Gaslight (2023 film)

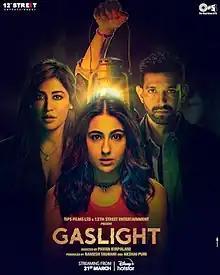
Official release poster

Gaslight is a 2023 Indian Hindi-language mystery-thriller film, directed by Pavan Kirpalani and produced by Ramesh Taurani and Akshai Puri. The film stars Vikrant Massey, Sara Ali Khan